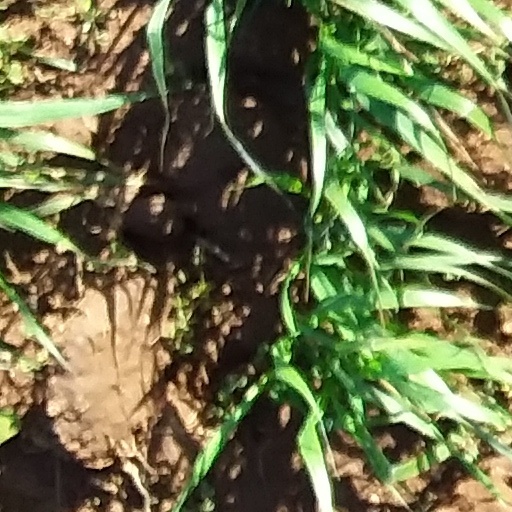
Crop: wheat